Squalodon

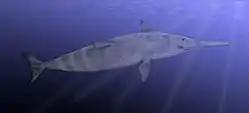
Reconstruction of "S. calvertensis"

Species of "Squalodon" are odontocetes that lived during the late Oligocene into the middle Miocene, about 28 to 15 million years ago. The genus "Squalodon" belongs to the order Odontoceti, the toothed whales. Their name is derived from the term "" because their cheek teeth were thought to resemble the teeth of a "Squalus" shark. The largest species, "Squalodon whitmorei", reached up to 5.5 meters in length. The unique-looking squalodontids were likely distributed throughout the world in warm waters during the Oligocene and Miocene. Squalodontidae became extinct in the middle of the Miocene, leaving no descendants. Hypotheses of why this family lead to extinction have to deal with competition of other groups of dolphins as well as climate change.